Abdul Khaliq Hazara (assassin)

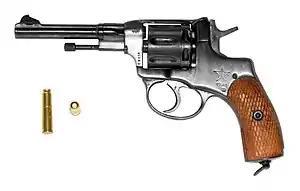
M1895, the type of revolver which Khaliq used to assassinate the King

Abdul Khaliq returned with a Nagant M1895 loaded with 6 bullets of 7.62×38mmR wrapped in a handkerchief hidden in his pocket. He stood behind Ishaq Sherdel and Mahmood. The national flag was lowered and Nadir Shah entered the rose garden. He examined the medals table and walked over towards the students. Abdul Khaliq reached into his pocket and pulled out the gun, aimed at Nadir Shah and pulled the trigger. The first bullet hit Nadir in his mouth, the second shot pierced Nadir's heart, and the third shot cut through one of Nadir's lungs. The guards rushed towards Abdul Khaliq and a fourth bullet hit a guard. Abdul Khaliq then threw the gun as the guards chased him.